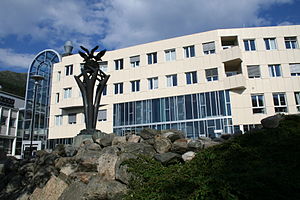
Høgskolen i Bergen
Det pædagogiske fakultet ved HiB
Høgskolen i Bergen er en norsk professionshøjskole, der er beliggende i Bergen. Antallet af studerende er ca. 6.000, mens der er 600 ansatte.